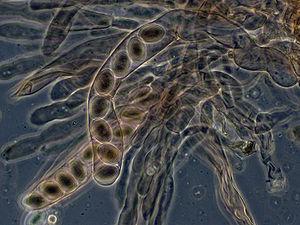
Asque (cellule reproductrice caractéristique des champignons ascomycètes) et ascospores (nom donnés aux spore formées dans un asque) de morille élevée. Photo prise au Merritt College (Californie) avec un microscope Zeiss Axio Imager.A1 équipé d'un objectif 40x et d'une caméra CCD Zeiss AxioCam MRc. Čeština: Vřecko s výtrusy Morchella elata (Smrž). Vyfotografováno metodou fázového kontrastu. Foto: Merritt College, Oakland, CA.
Un asque est une cellule reproductrice, caractéristique des champignons ascomycètes, à l'intérieur de laquelle se forment en général huit spores, résultats d'une méiose qui est un mode de division cellulaire conduisant à une réduction de moitié du nombre de chromosomes de chaque cellule fille.
En biologie, une spore est une cellule ou plus rarement une formation pluricellulaire reproductive. Elle constitue une des étapes du cycle de vie de nombreuses bactéries, plantes, algues, champignons, voire de certains protozoaires.